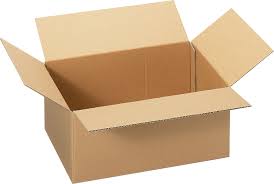
Label: cardboard